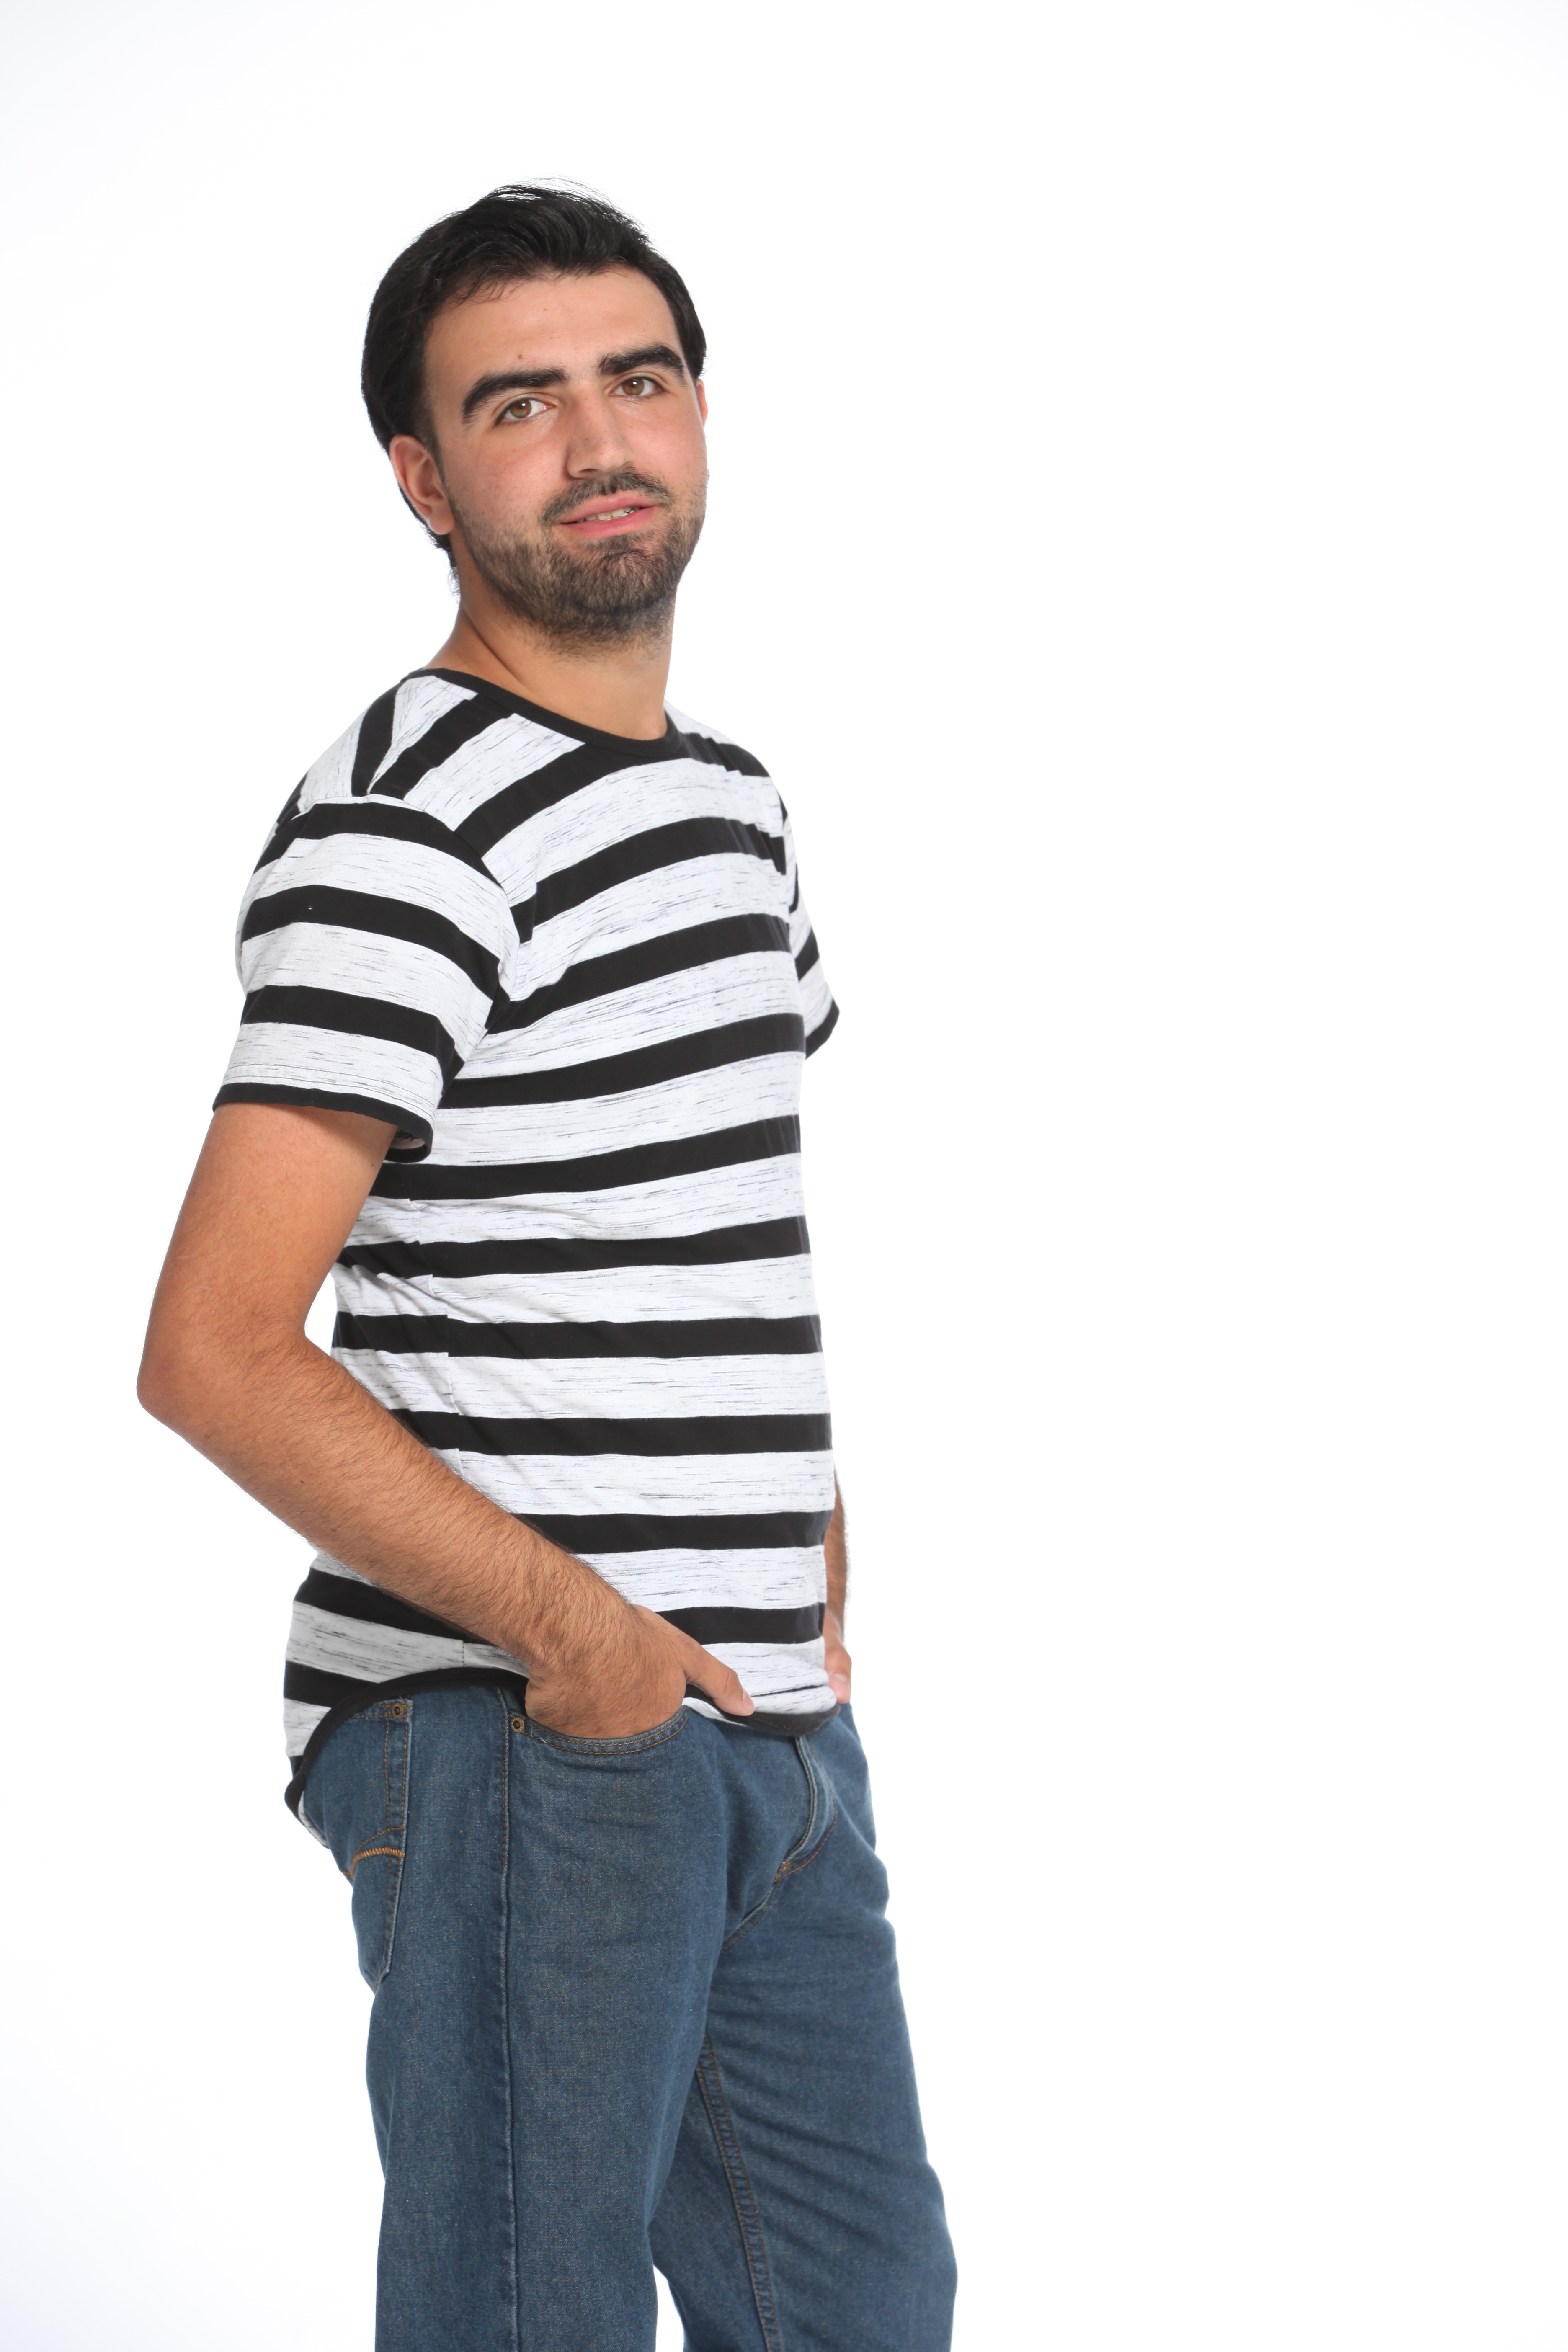
hand, person, people, photography, pattern, finger, studio, fashion, clothing, outerwear, shot, style, body, pocket, sleeve, t shirt